Edward Bidwell

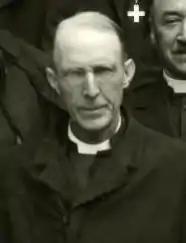
The Right Reverend Edward Bidwell in 1924

Edward John Bidwell (26 November 1866 – 11 August 1941) was an English Anglican clergyman, who served as Bishop of Ontario from 1917 to 1926.